Global Wars 2017

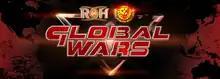

Global Wars 2017 was a professional wrestling tour co-produced by the American Ring of Honor (ROH) and Japanese New Japan Pro-Wrestling (NJPW) promotions. The tour's four events took place on October 12 at Buffalo RiverWorks in Buffalo, New York, October 13 at Stage AE in Pittsburgh, Pennsylvania, October 14 at Express Live! in Columbus, Ohio, and October 15 at Odeum Expo Center in Villa Park, Illinois.